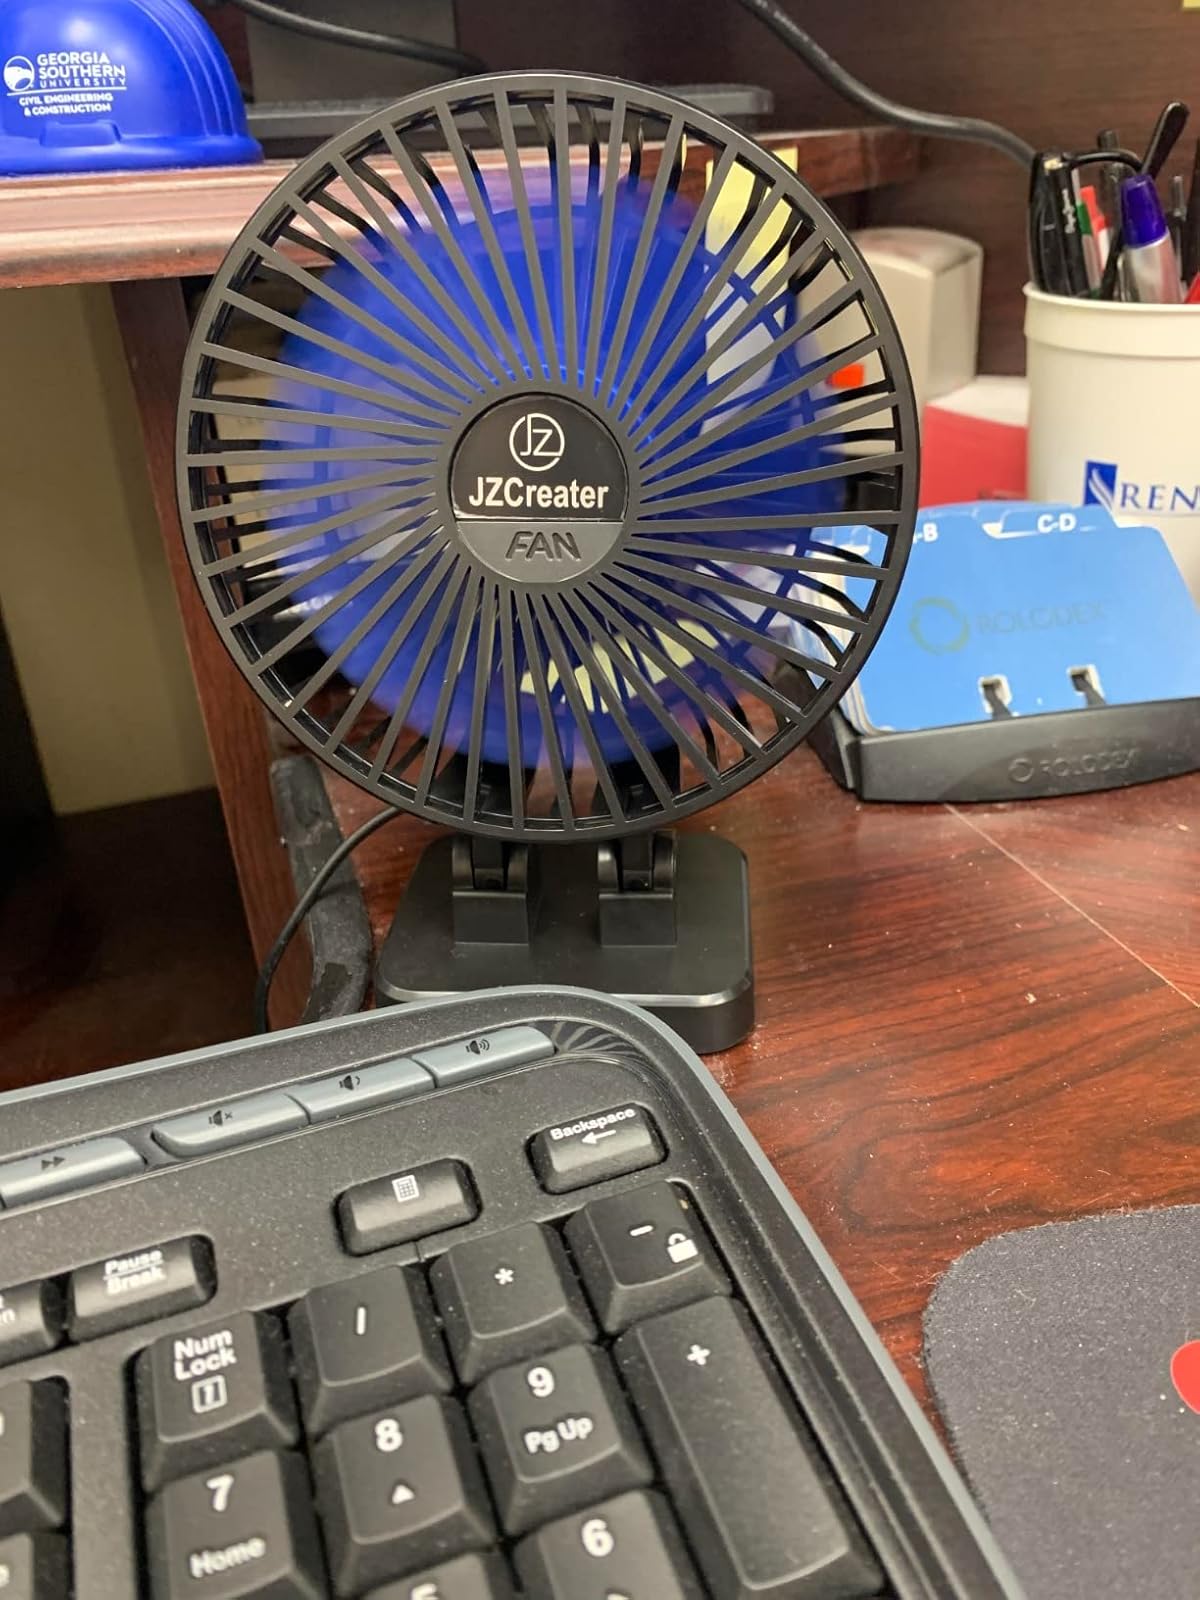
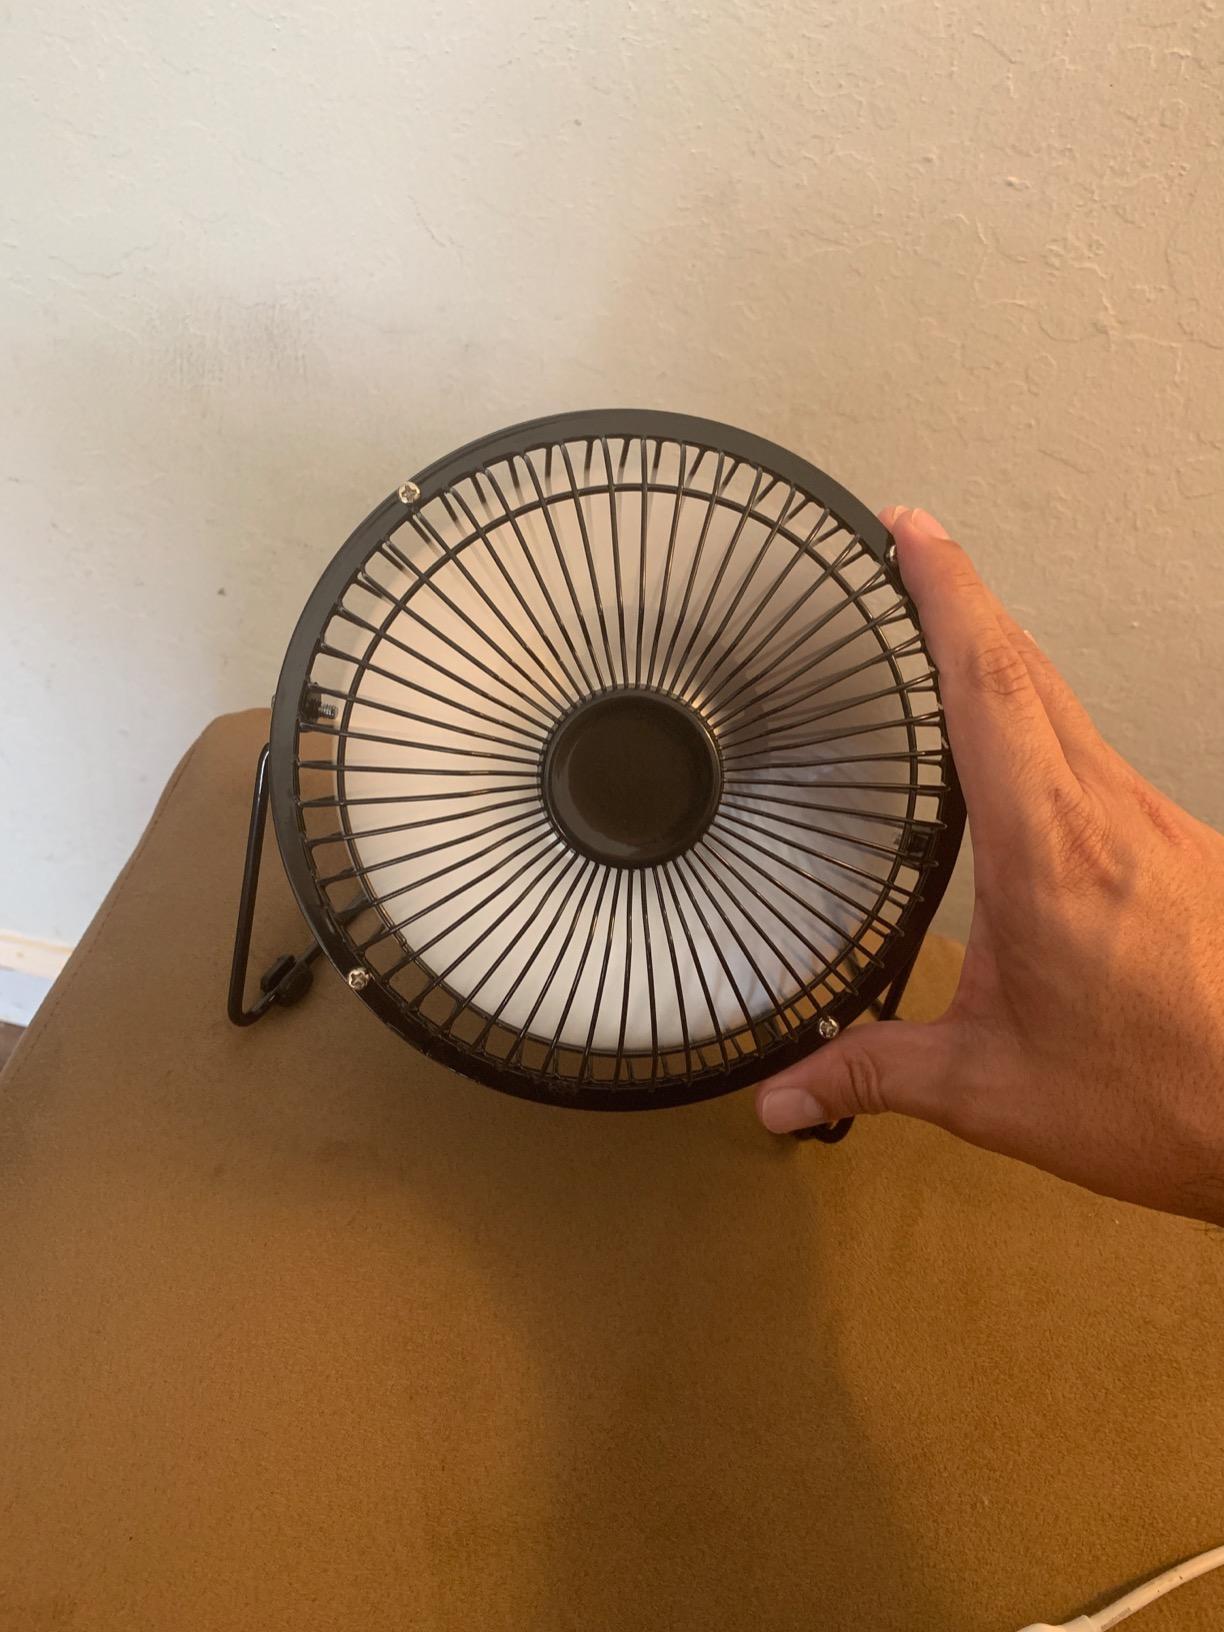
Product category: fan
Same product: no